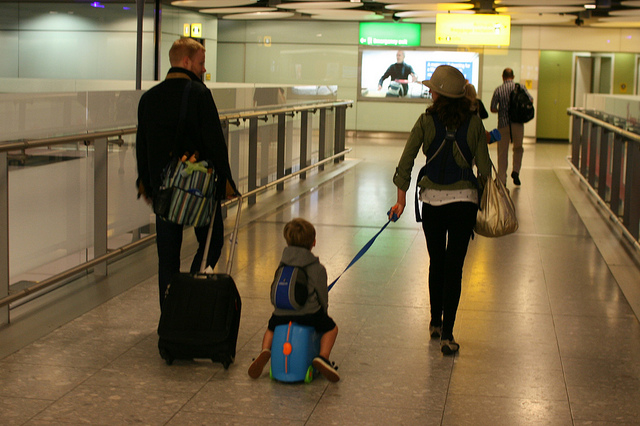
user: Given an image and a question. Answer the question in a short answer. Question: What is the child riding on as he is being pulled? Short Answer:
assistant: suitcase